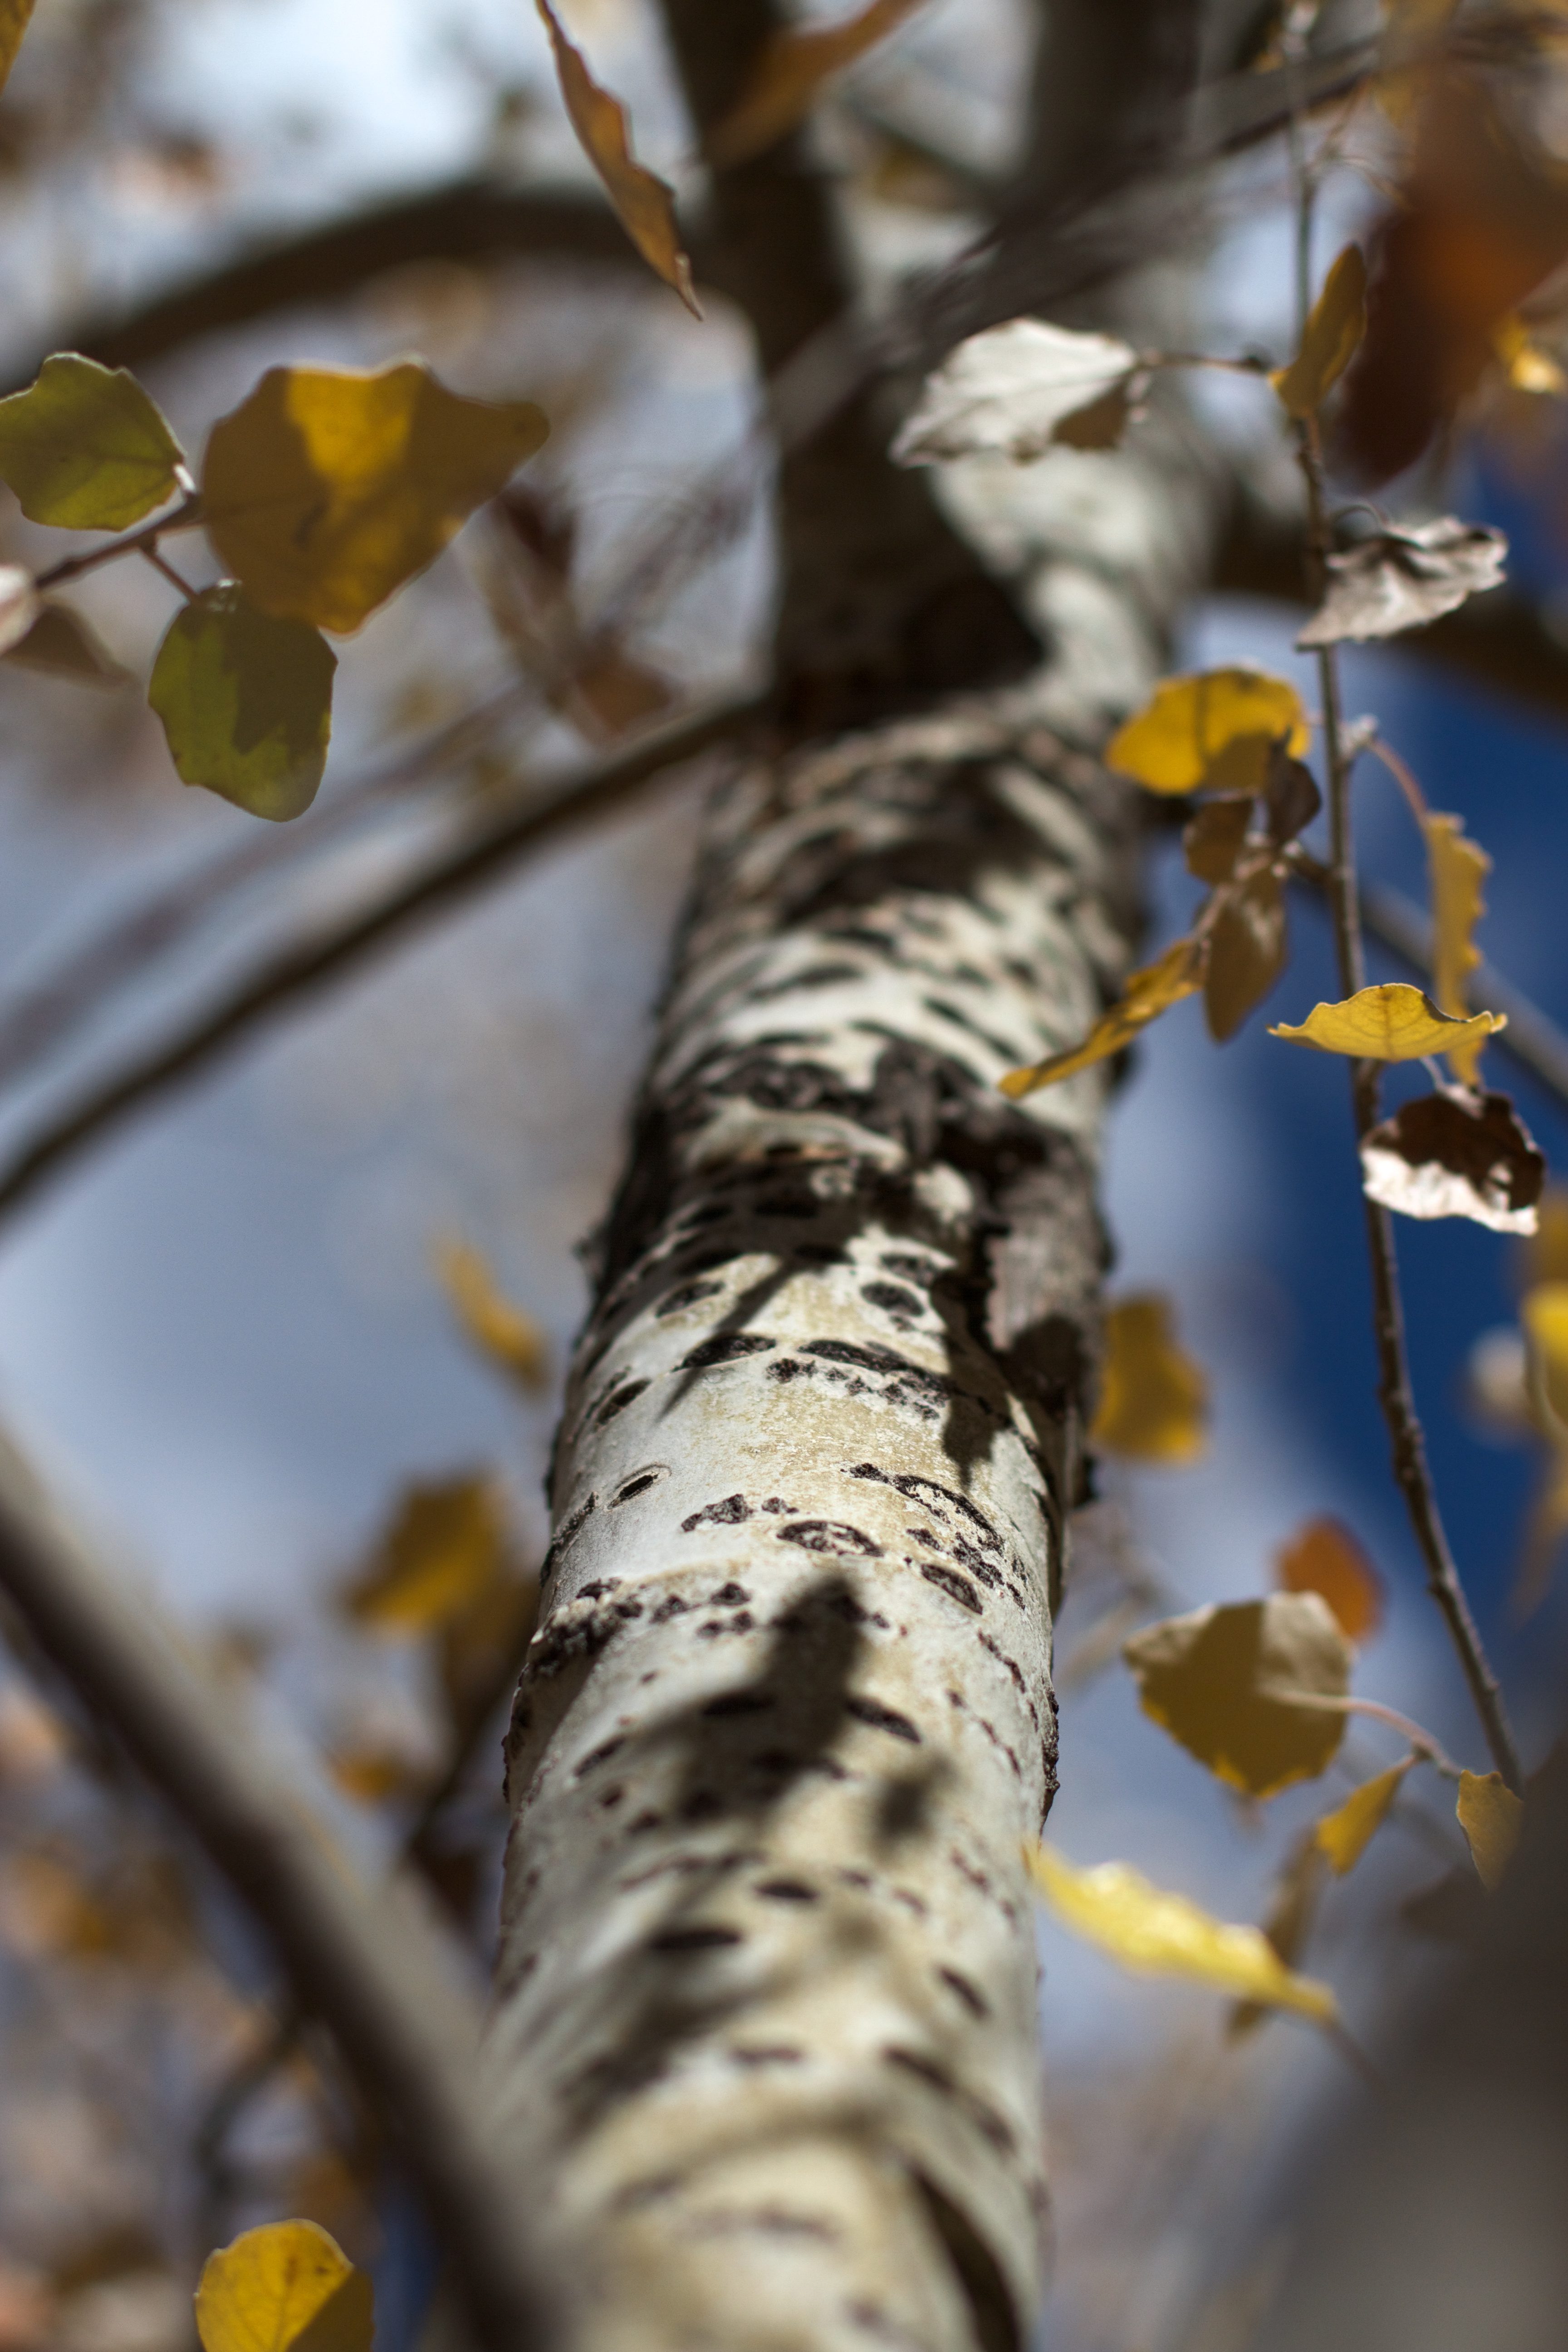
tree, nature, branch, blossom, plant, sunlight, leaf, flower, trunk, spring, produce, birch, autumn, botany, yellow, flora, season, twig, close up, macro photography, flowering plant, plant stem, woody plant, land plant